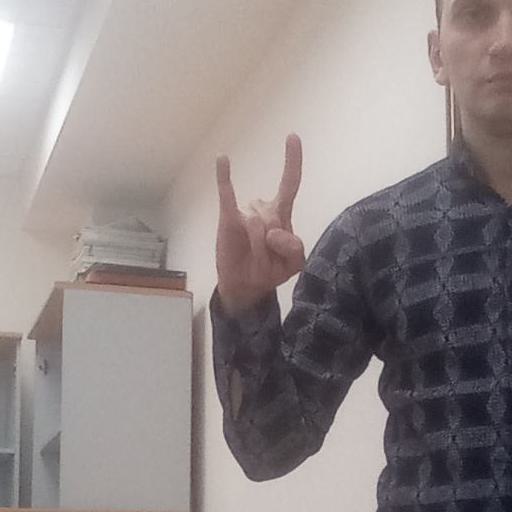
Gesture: rock